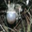
Label: frog